Horatio Davies

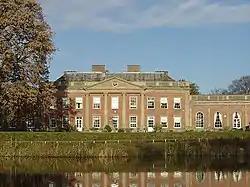
Colwick Hall, which Davies owned for a short while

In 1867 he married Lizzie, the sister of his business partner Frederick Gordon (and the daughter of Charles John Gordon). After her death in 1907 he married Pauline Marie Boniface in 1909.